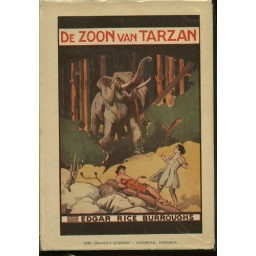
Dutch book of Edgar Rice Burroughs - de zoon van Tarzan (son of Tarzan) Published by Uitgeverij Graauw in 1941.